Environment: real
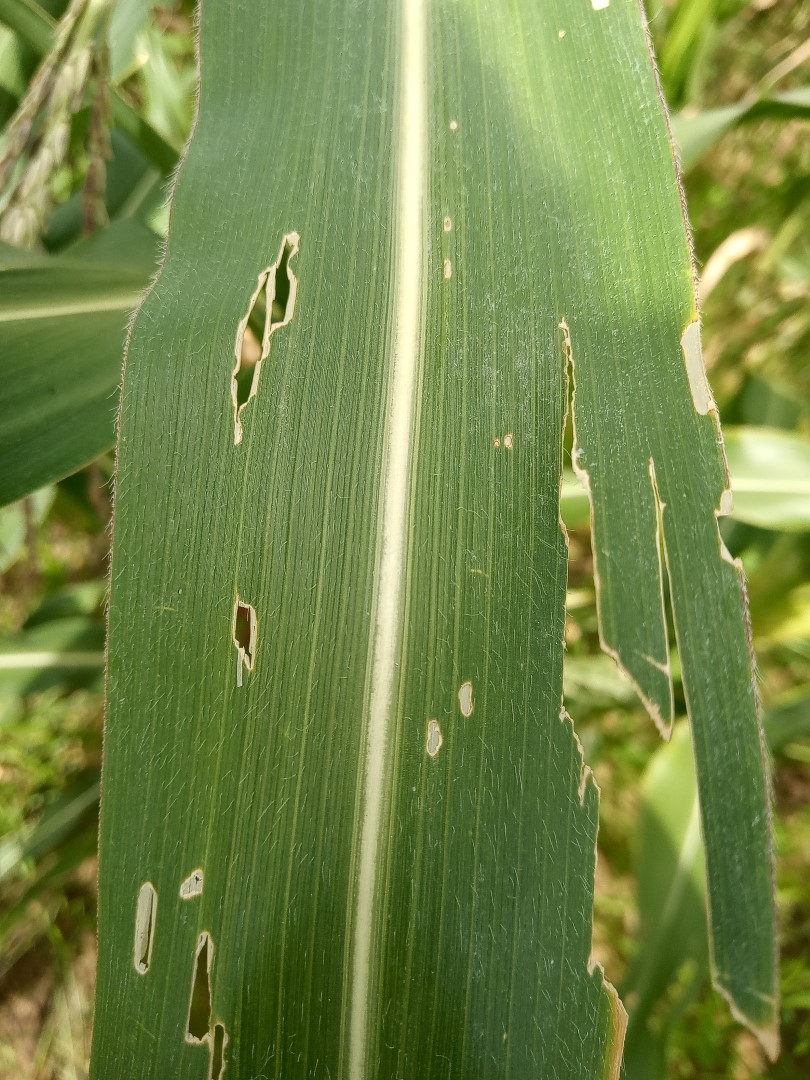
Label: fall_armyworm